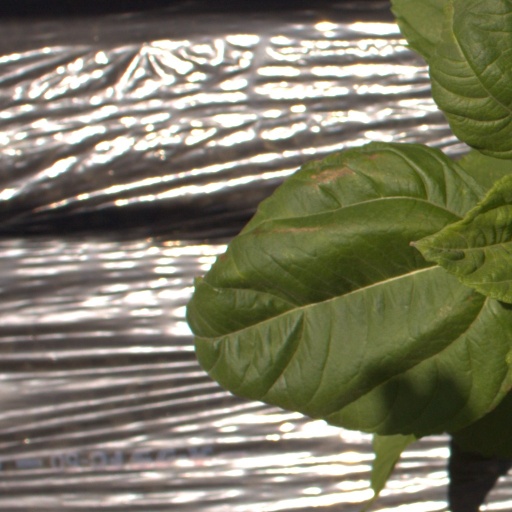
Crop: Jerusalem artichoke